Andromakhe

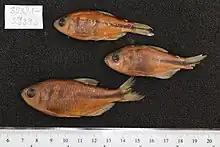
Preserved specimens of "Andromakhe paris"

This genus was erected in 2020. The species were formerly allocated to "Astyanax".